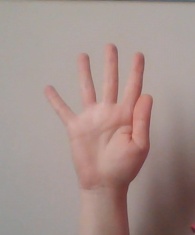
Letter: sheen